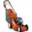
Label: lawn_mower